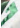
Number: 7